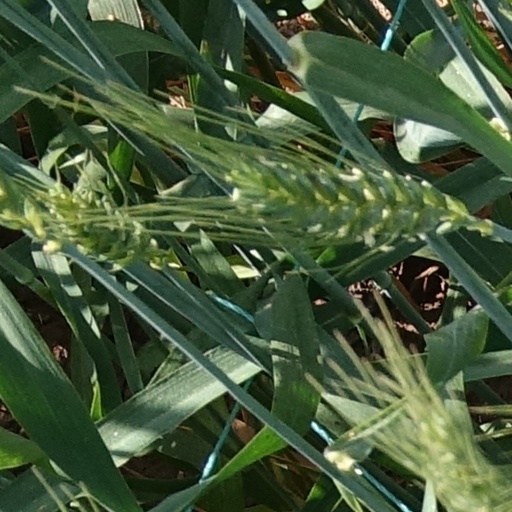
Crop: wheat